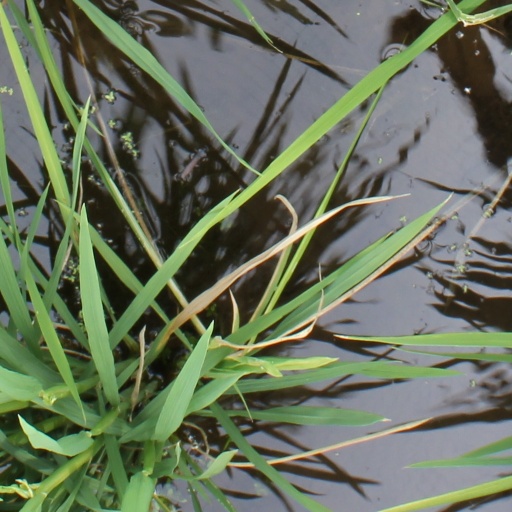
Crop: rice